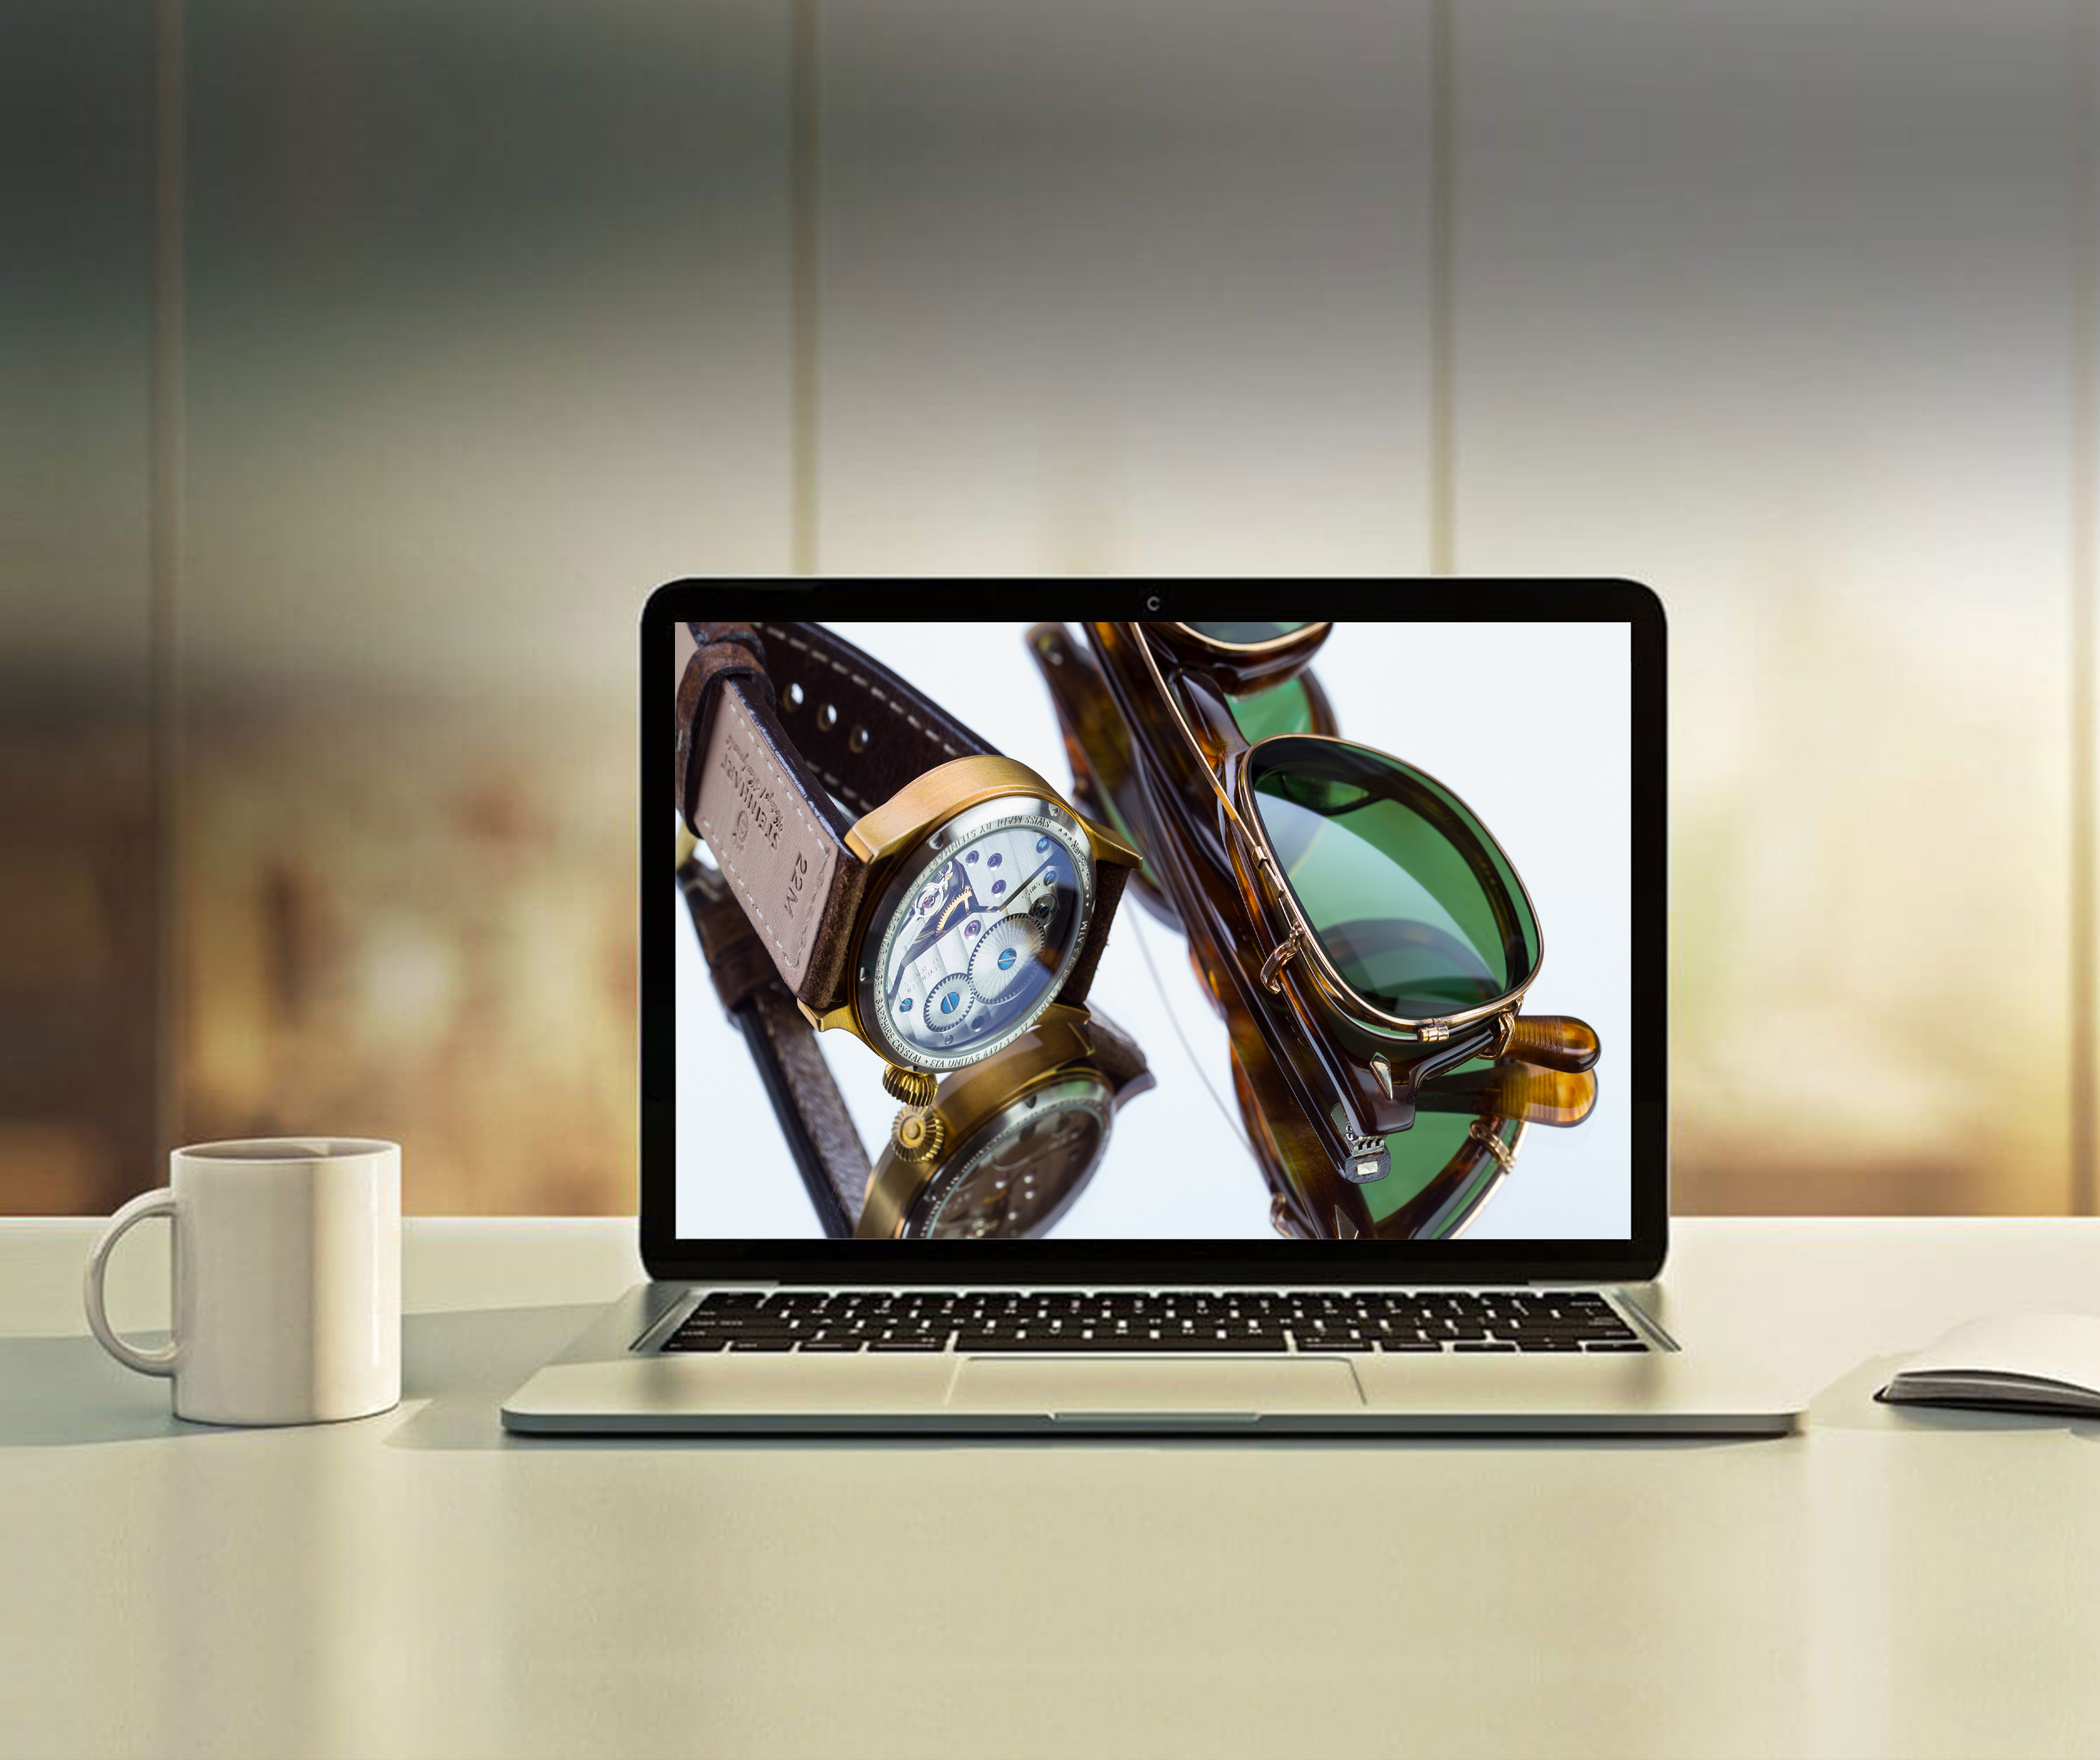
timepiece, wrist watch, horology, bronze, pilot, watch, time, glass, product design, still life photography